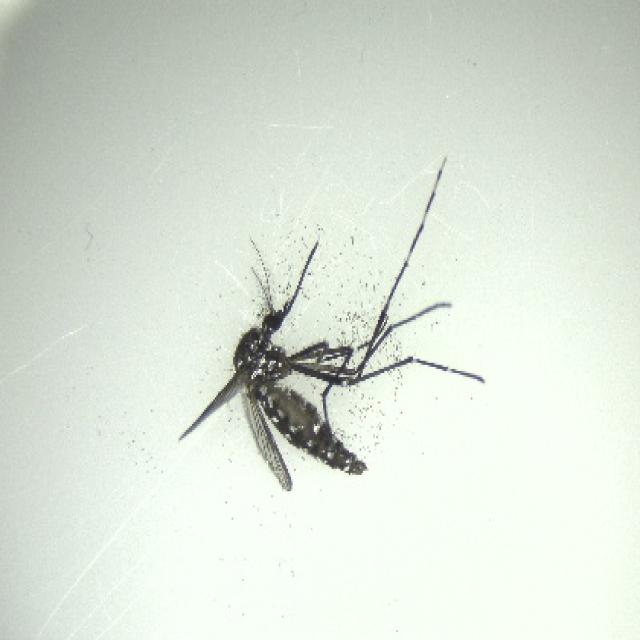
Species: aedes_albopictus